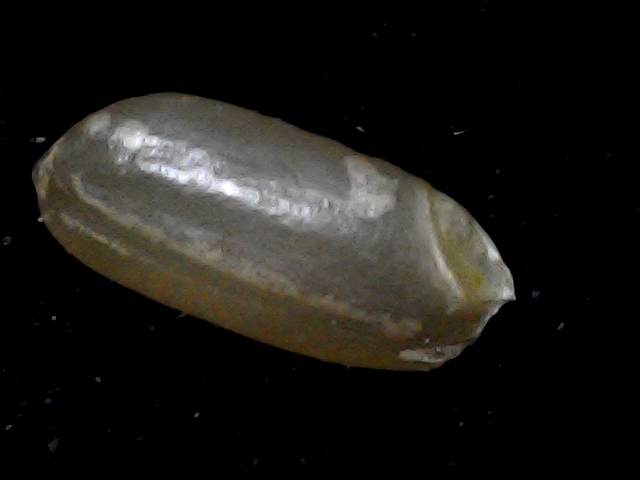
Rice variety: BD76